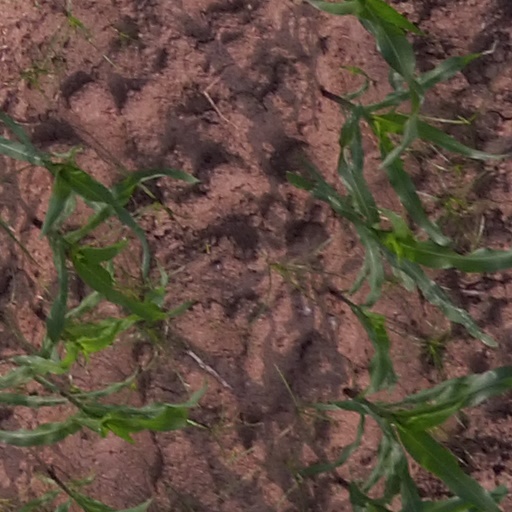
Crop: maize; corn